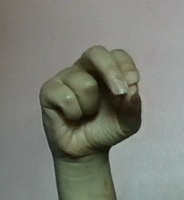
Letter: gaaf